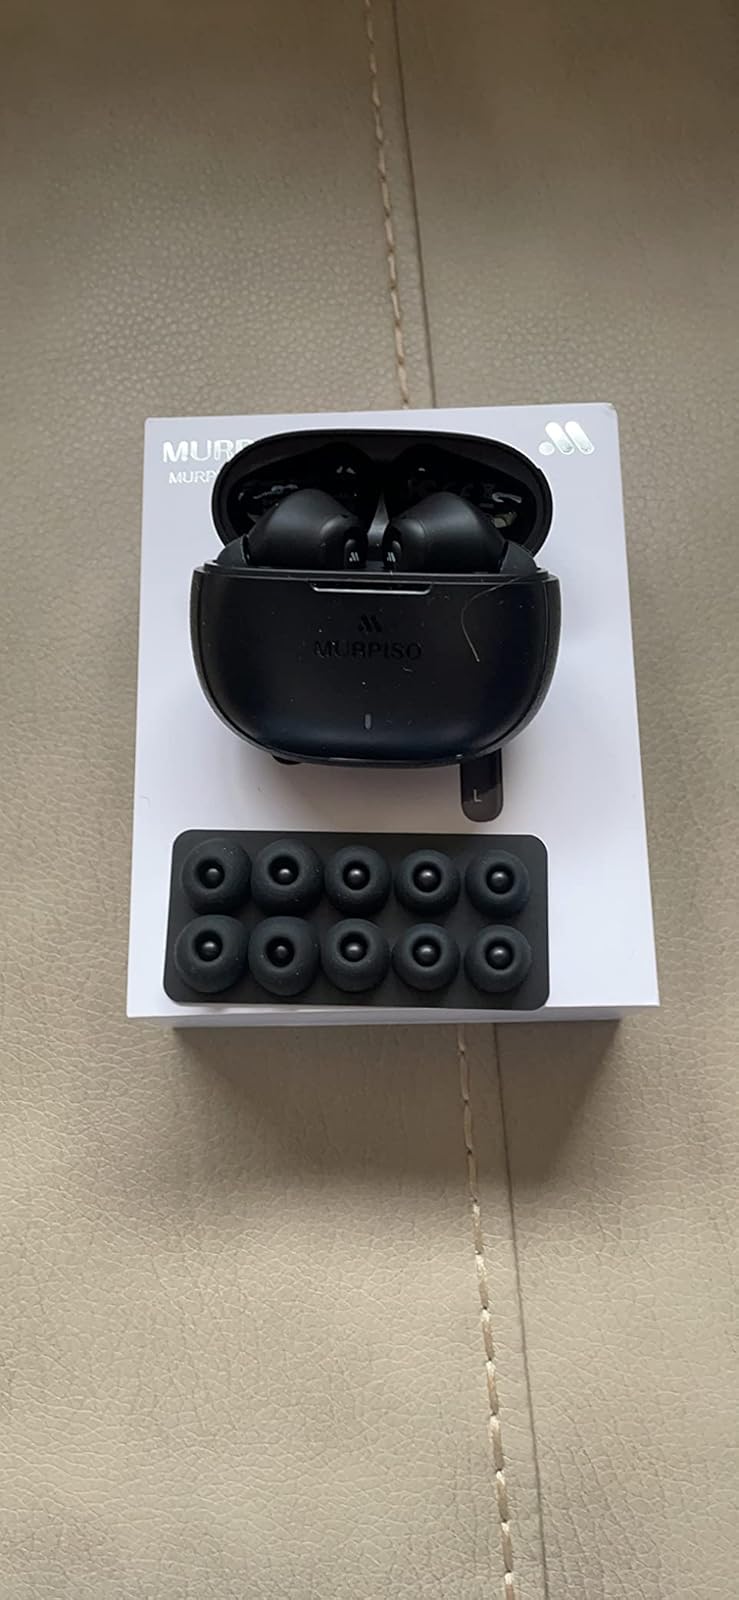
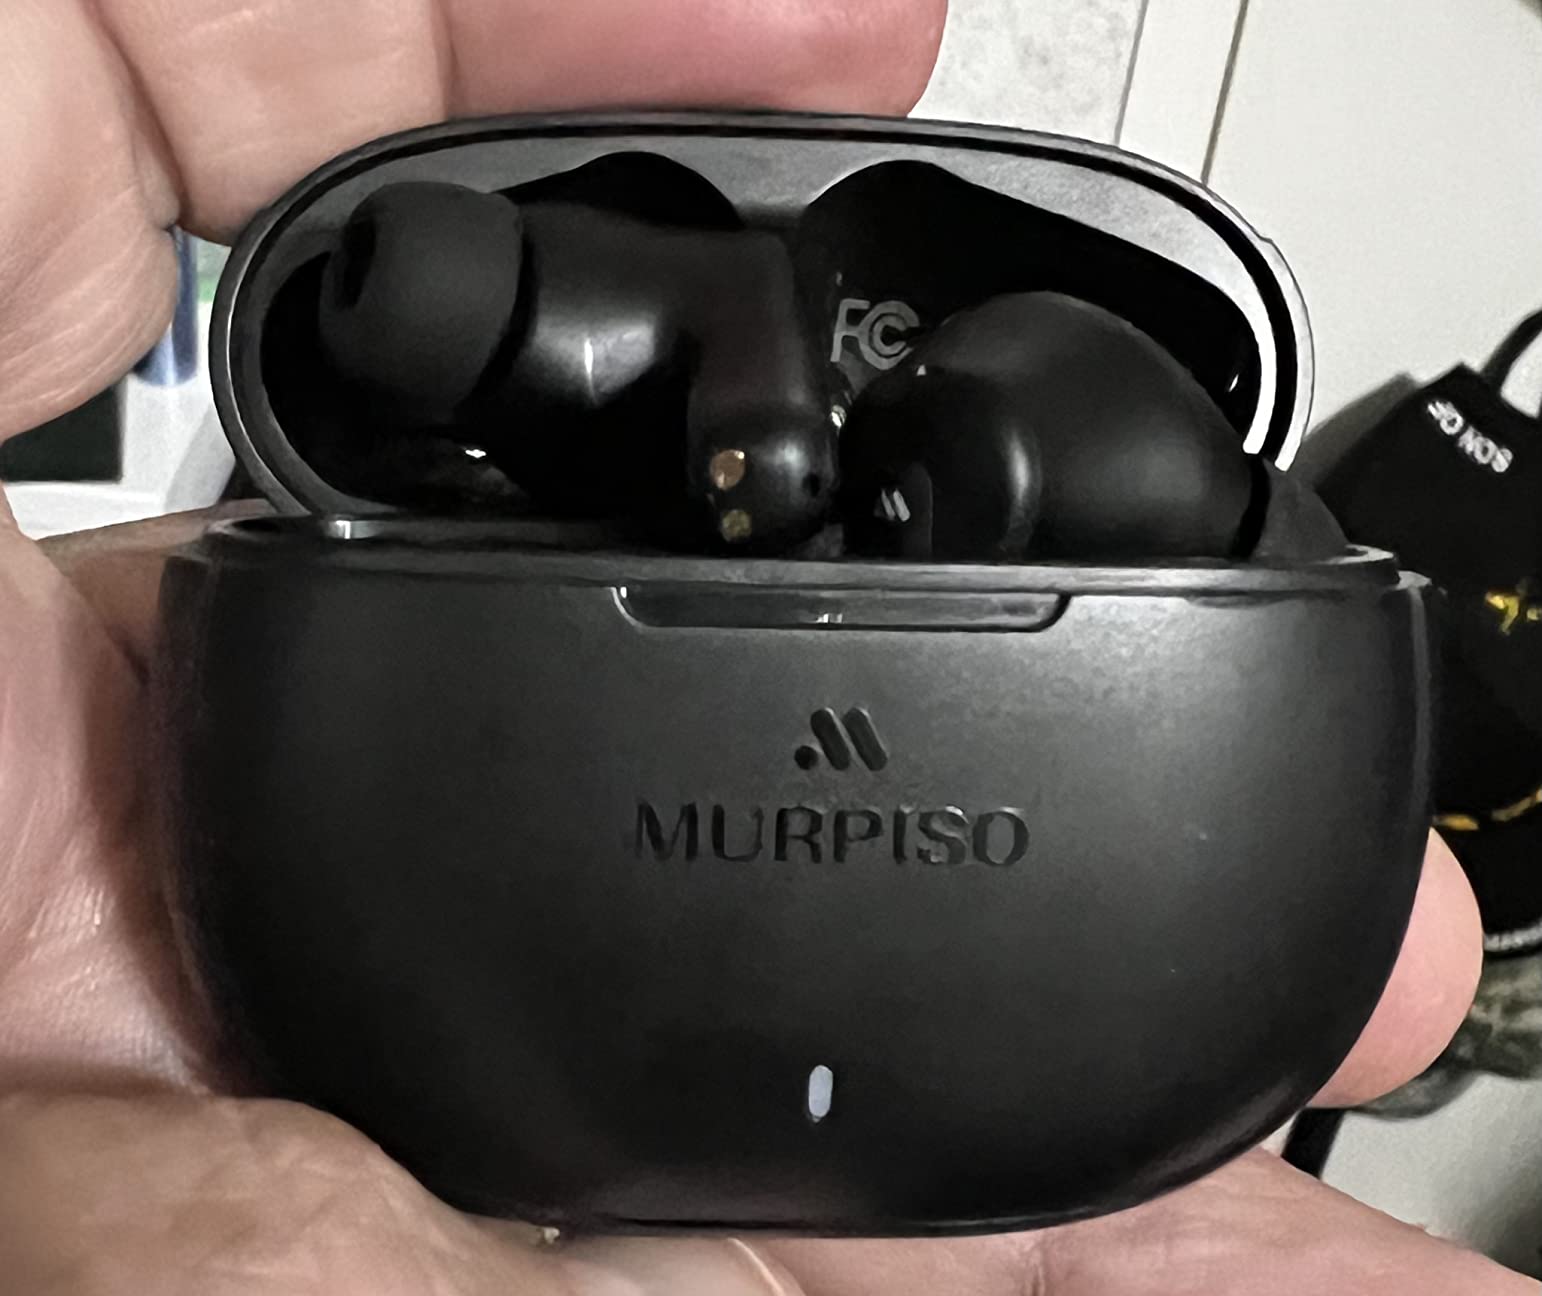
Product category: earbuds
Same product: yes